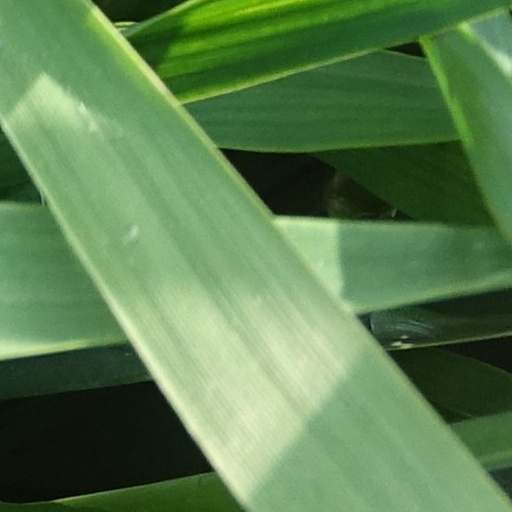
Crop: wheat